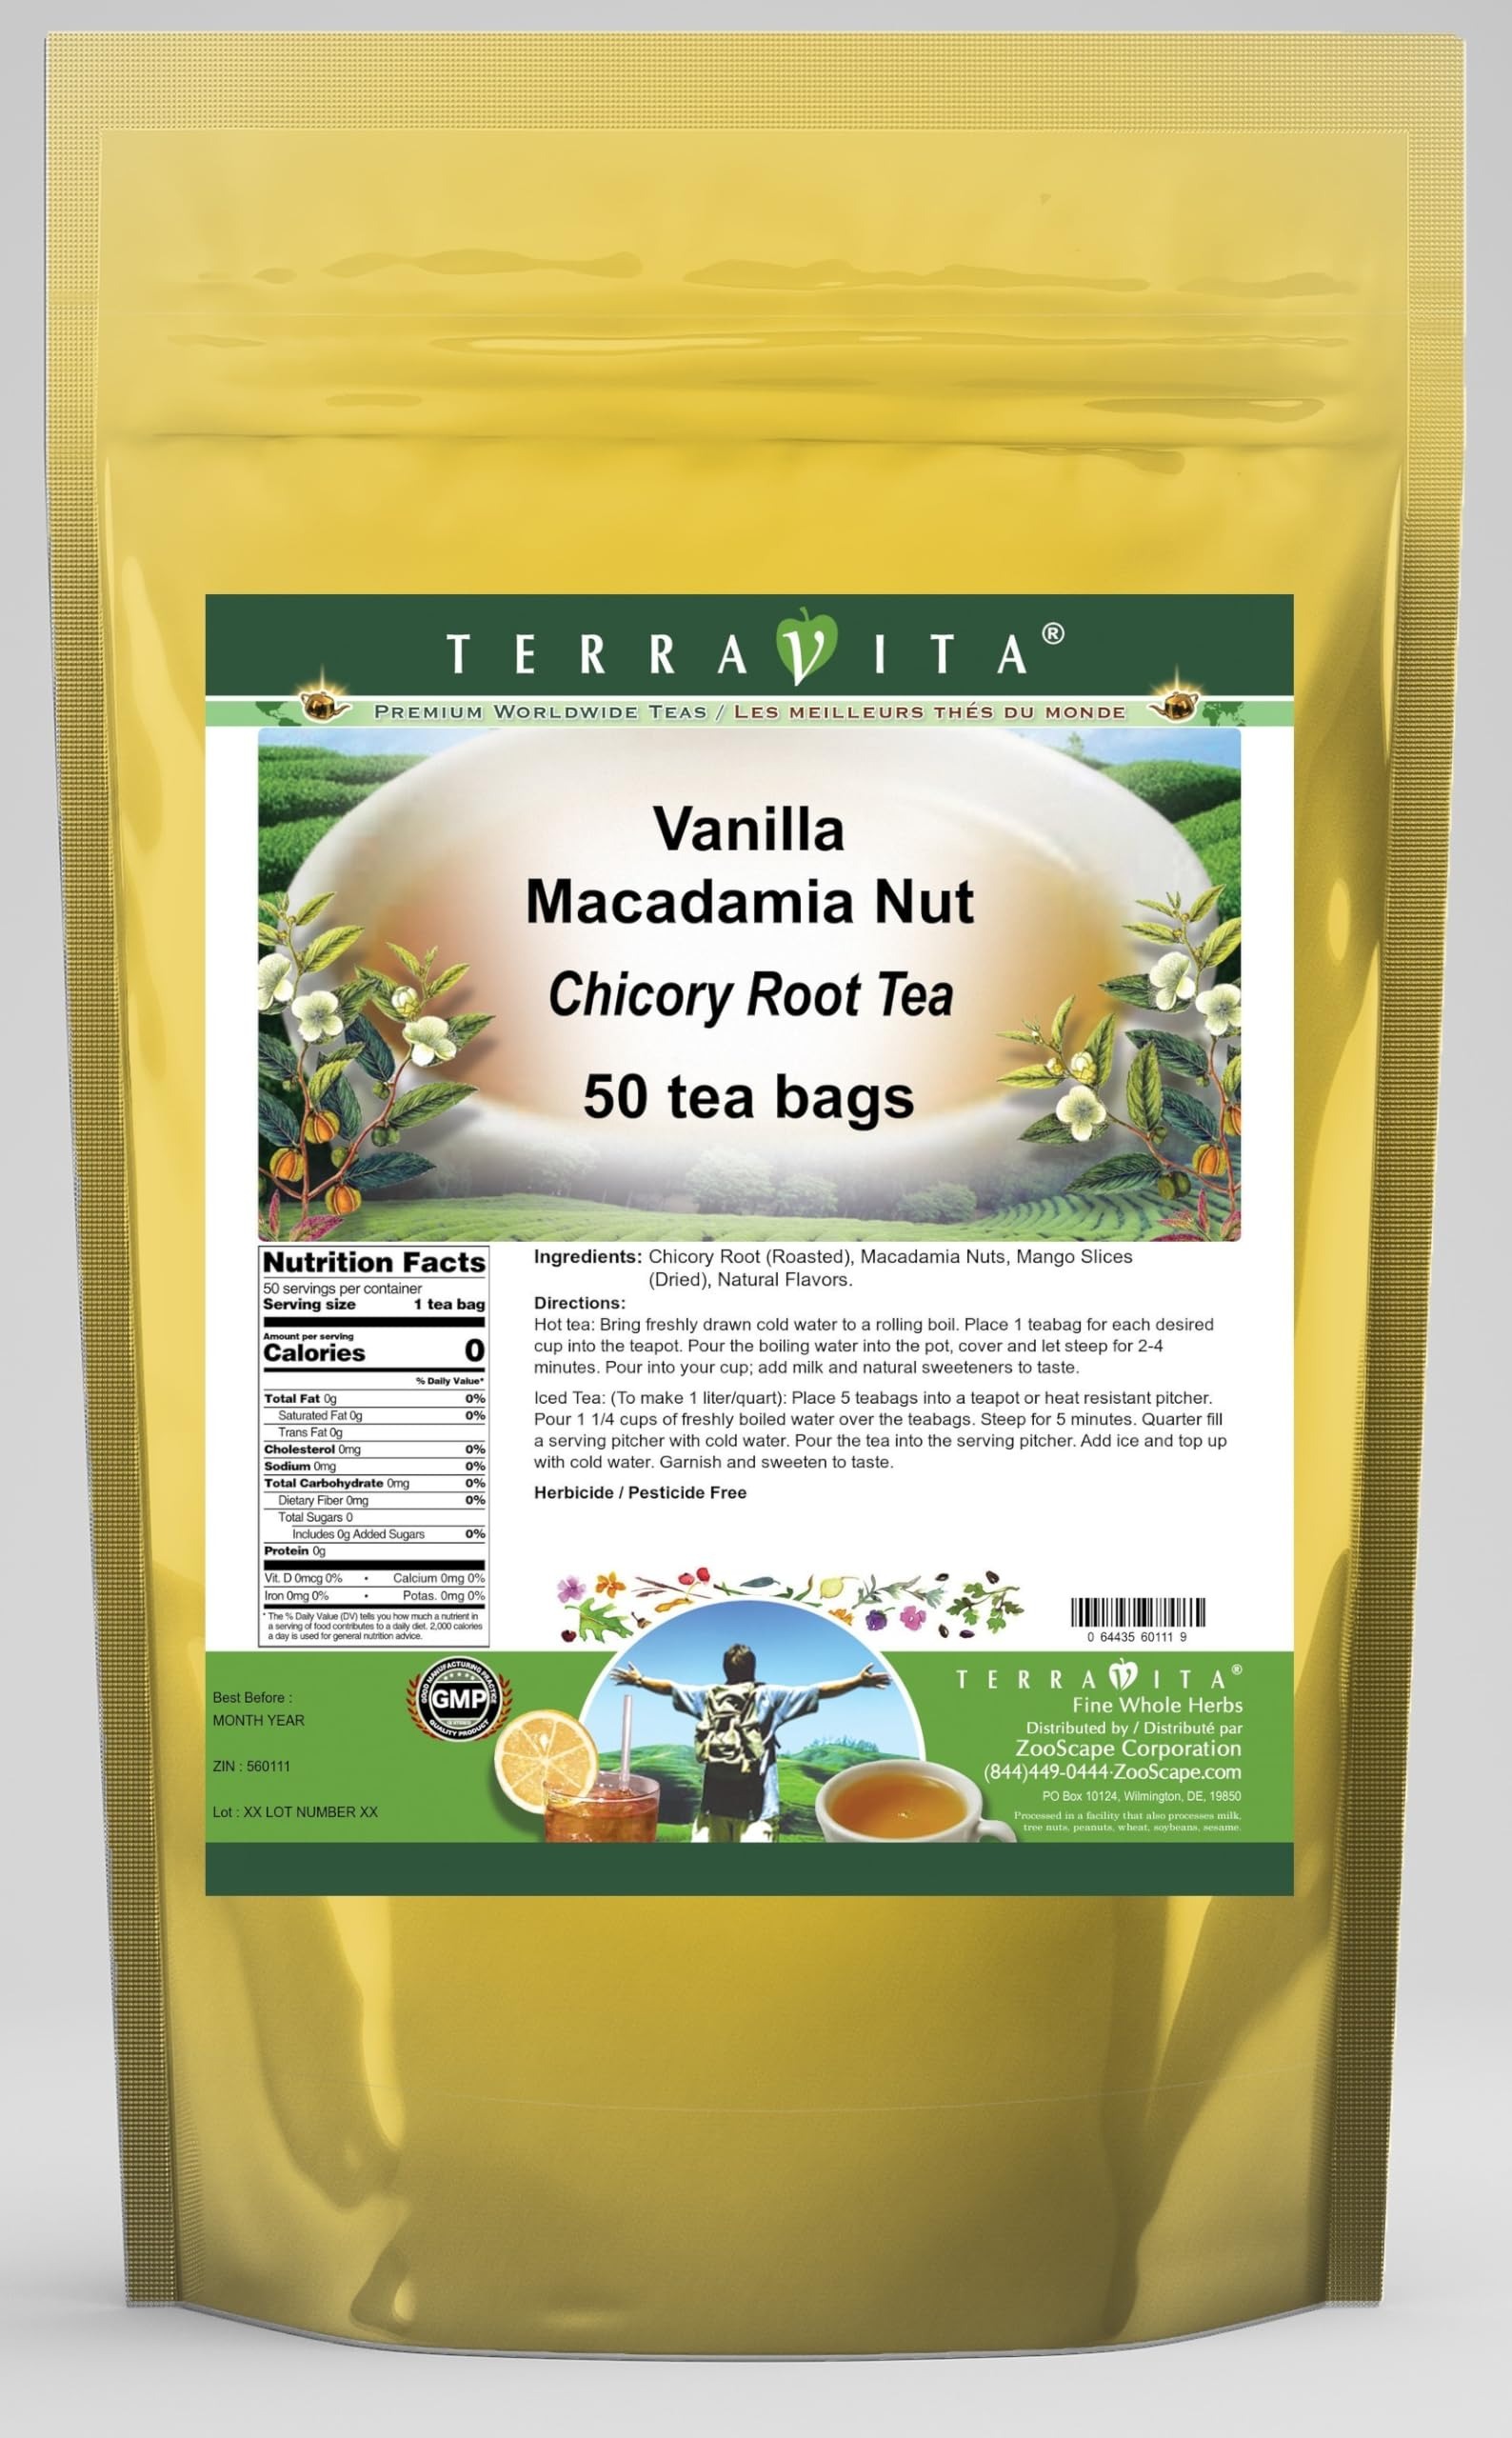
Item Name: Vanilla Macadamia Nut Chicory Root Tea (50 tea bags, ZIN: 560111) - 2 Pack
Bullet Point 1: Our Vanilla Macadamia Nut Chicory Root tea is a delicious flavored Chicory Root coffee alternative with Macadamia Nuts and Mango Slices that you will really enjoy! The unique and caffeine-free Vanilla Macadamia Nut aroma and taste is a delight! - Ingredients: Chicory Root, Macadamia Nuts, Mango Slices and Natural Vanilla Macadamia Nut Flavor.
Bullet Point 2: No fillers.
Bullet Point 3: Manufacturer: TerraVita
Bullet Point 4: Size: 50 tea bags
Bullet Point 5: Chicory Root Tea Bags - Packed in a convenient upright pouch!
Product Description: Our Vanilla Macadamia Nut Chicory Root tea is a delicious flavored Chicory Root coffee alternative with Macadamia Nuts and Mango Slices that you will really enjoy! The unique and caffeine-free Vanilla Macadamia Nut aroma and taste is a delight! - Ingredients: Chicory Root, Macadamia Nuts, Mango Slices and Natural Vanilla Macadamia Nut Flavor. - Hot tea brewing method: Bring freshly drawn cold water to a rolling boil. Place 1 teabag for each desired cup into the teapot. Pour the boiling water into the pot, cover and let steep for 2-4 minutes. Pour into your cup; add milk and natural sweeteners to taste. - Iced tea brewing method: (To make 1 liter/quart): Place 5 teabags into a teapot or heat resistant pitcher. Pour 1 1/4 cups of freshly boiled water over the teabags. Steep for 5 minutes. Quarter fill a serving pitcher with cold water. Pour the tea into the serving pitcher. Add ice and top up with cold water. Garnish and sweeten to taste. - TerraVita is an exclusive line of premium-quality, natural source products that use only the finest, purest and most potent ingredients found around the world. TerraVita is hallmarked by the highest possible standards of purity, potency, stability and freshness. All of our products are prepared with the highest elements of quality control, from raw materials through the entire manufacturing process, up to and including the moment that the bottles or bags are sealed for freshness and shipped out to you. Our highest possible standards are certified by independent laboratories and backed by our personal guarantee. - TerraVita exists to meet and ensure your family's health and wellness without the harmful effects of chemicals and health products. We strive to make all of our products affordable and reliable and are constantly searching the
Value: 100.0
Unit: Count

Price: 44.85